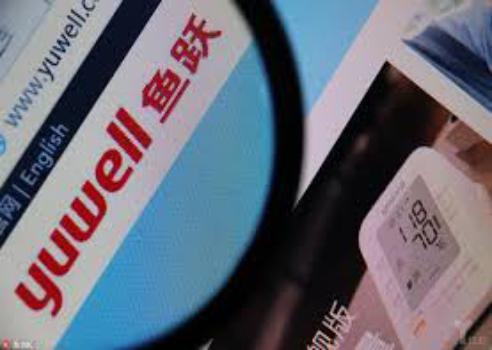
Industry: Medical